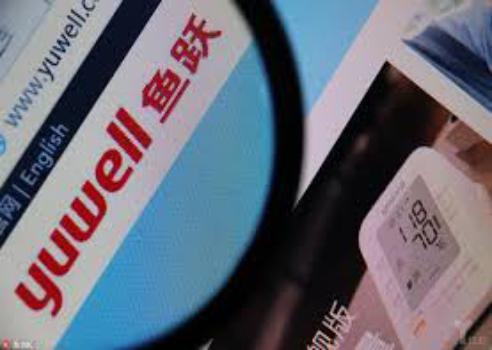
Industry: Medical